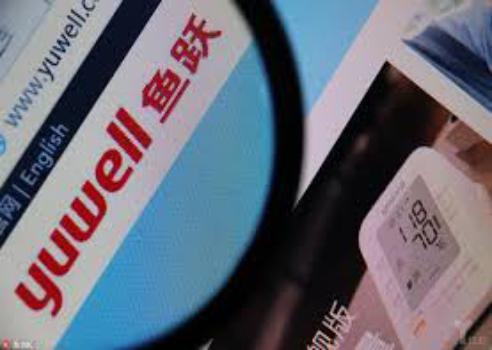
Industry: Medical